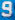
Number: 9